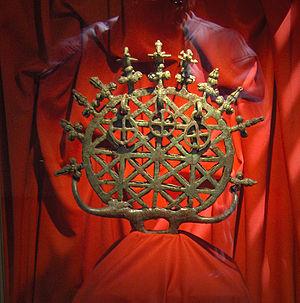
Le Musée des civilisations anatoliennes est situé sur le versant sud du château d'Ankara dans le quartier d'Atpazan de la capitale turque. Le Kursunlu Han abrite les salles de lecture, la bibliothèque, la salle de conférence, le laboratoire et un atelier. Le bâtiment ottoman héberge les collections de l'archéologie anatolienne depuis l'ère paléolithique, l'âge du bronze récent, la période hittite, phrygienne, urartéenne, grecque, hellénistique, romaine, byzantine, séleucide et ottomane.